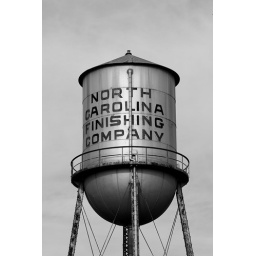
One of two North Carolina Finishing Company water towers standing over the ruins of the old mill near the Yadkin River.